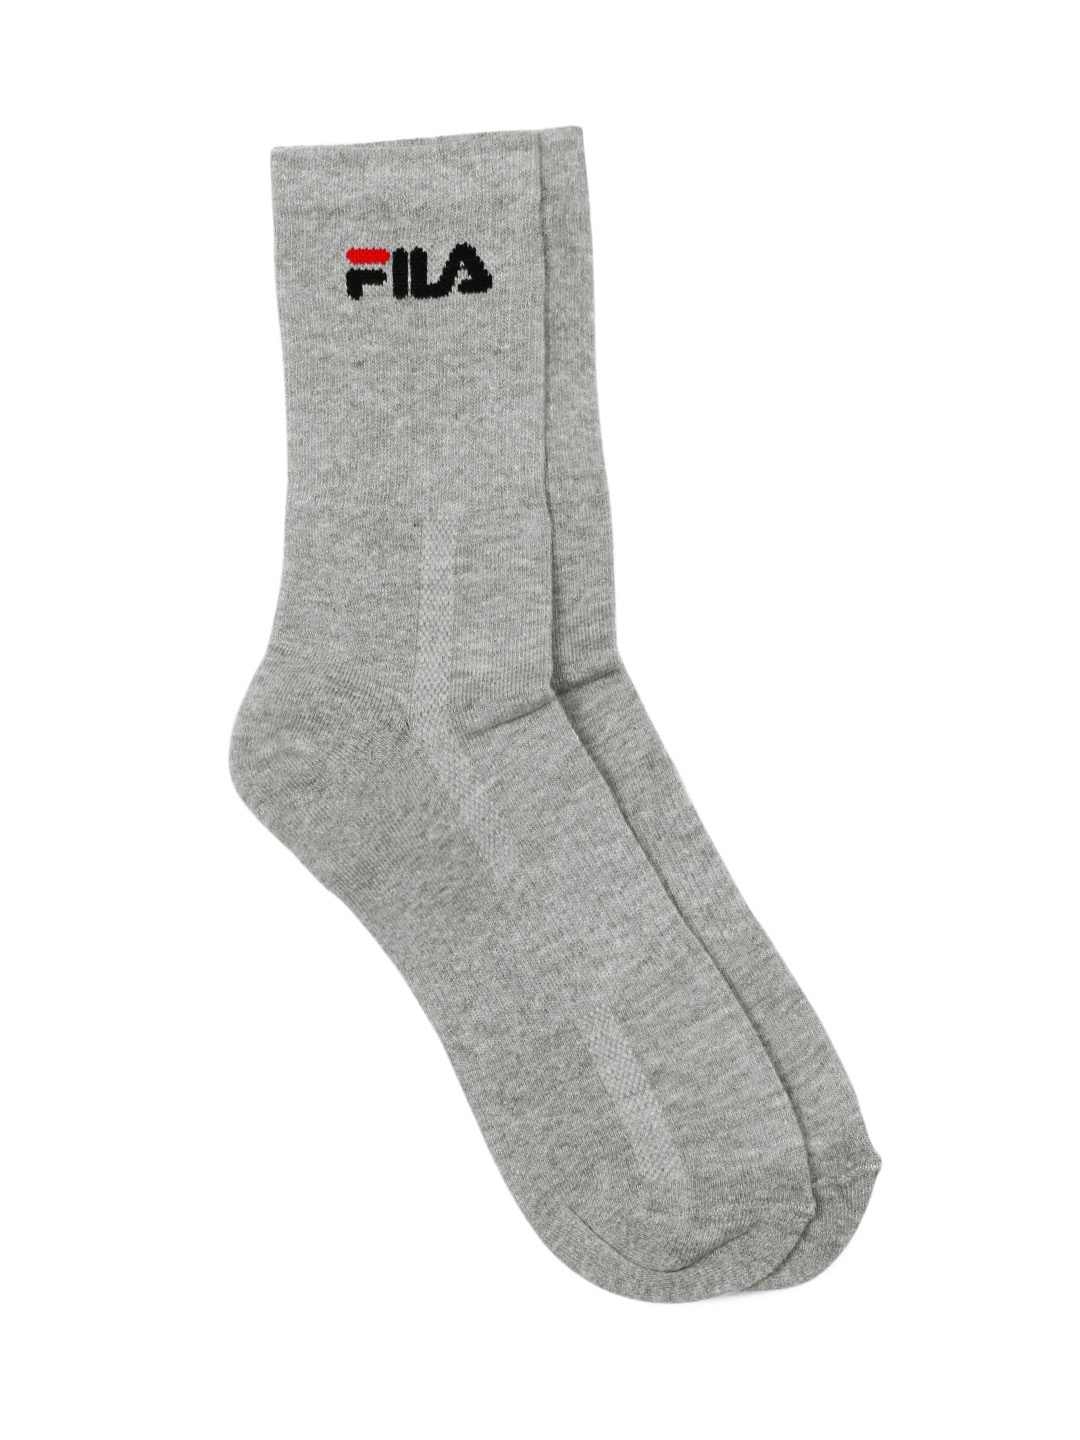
Fila Men Grey Crew Socks
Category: Accessories / Socks / Socks
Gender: Men
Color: Grey
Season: Fall 2012
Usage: Casual